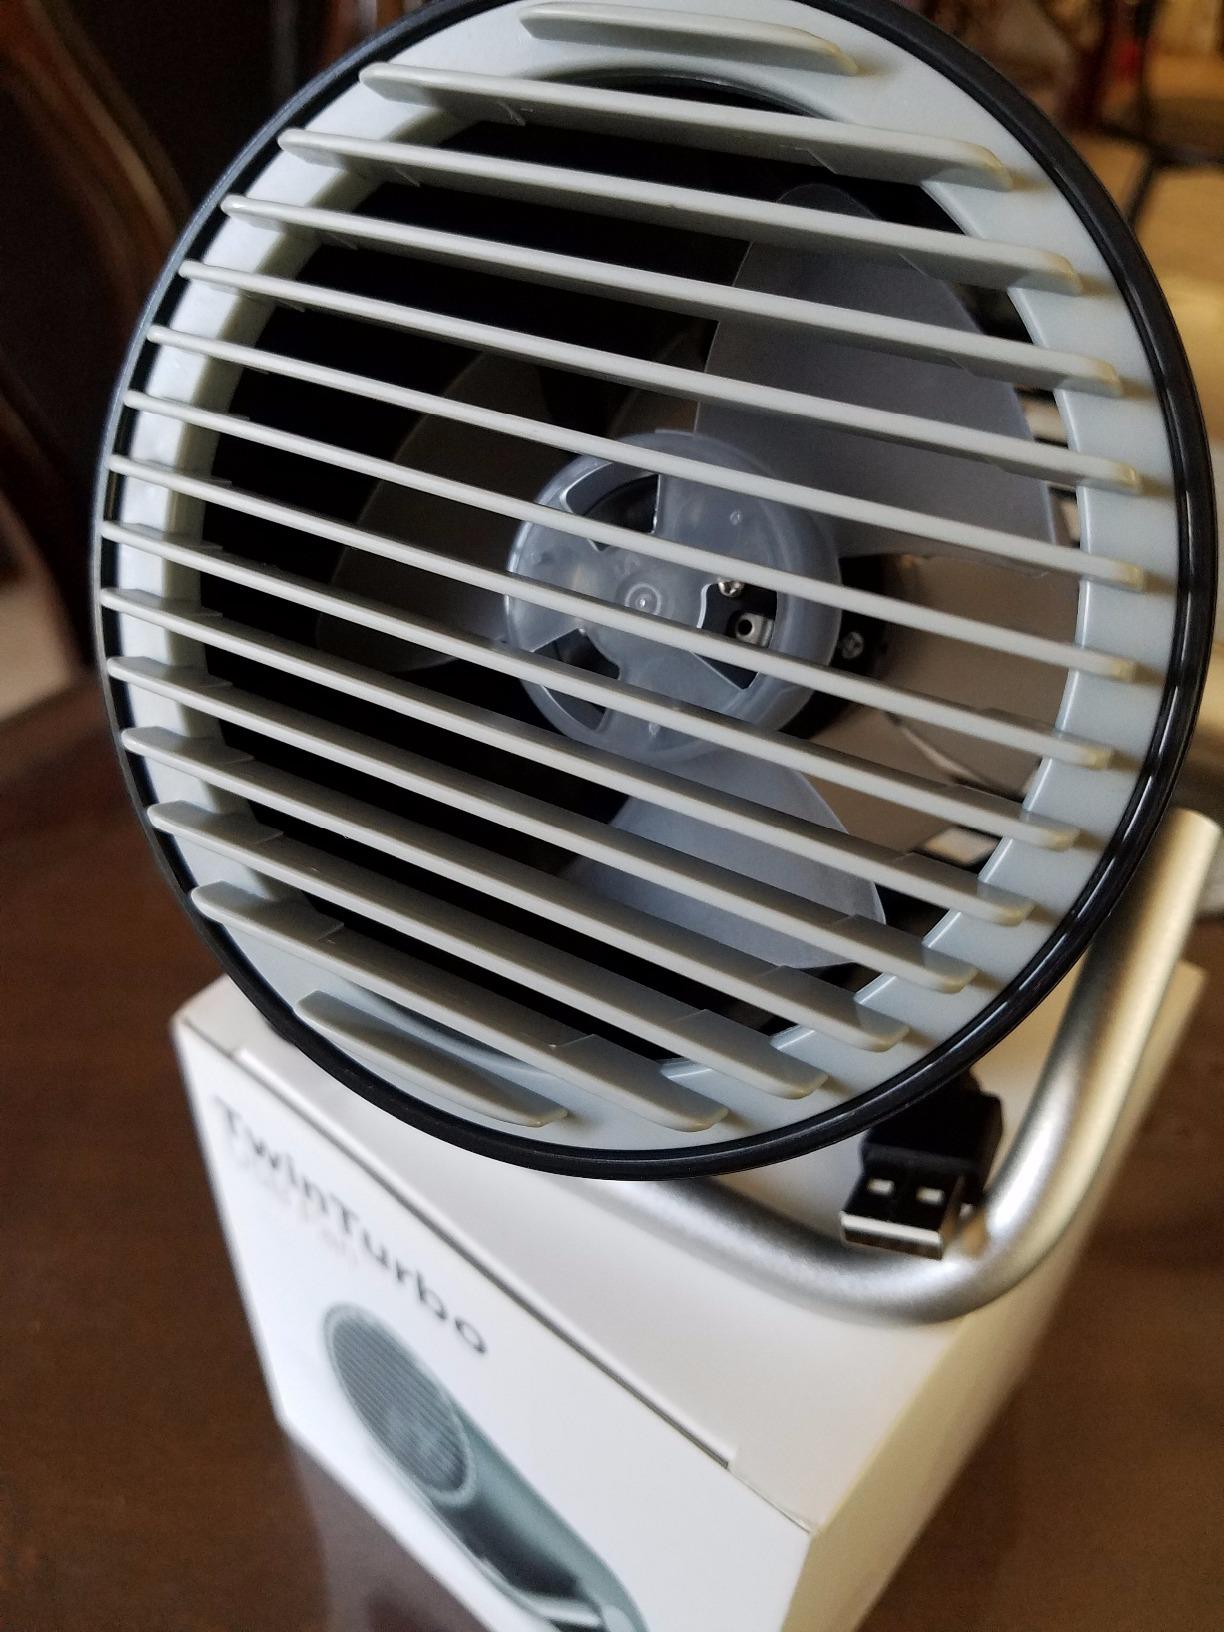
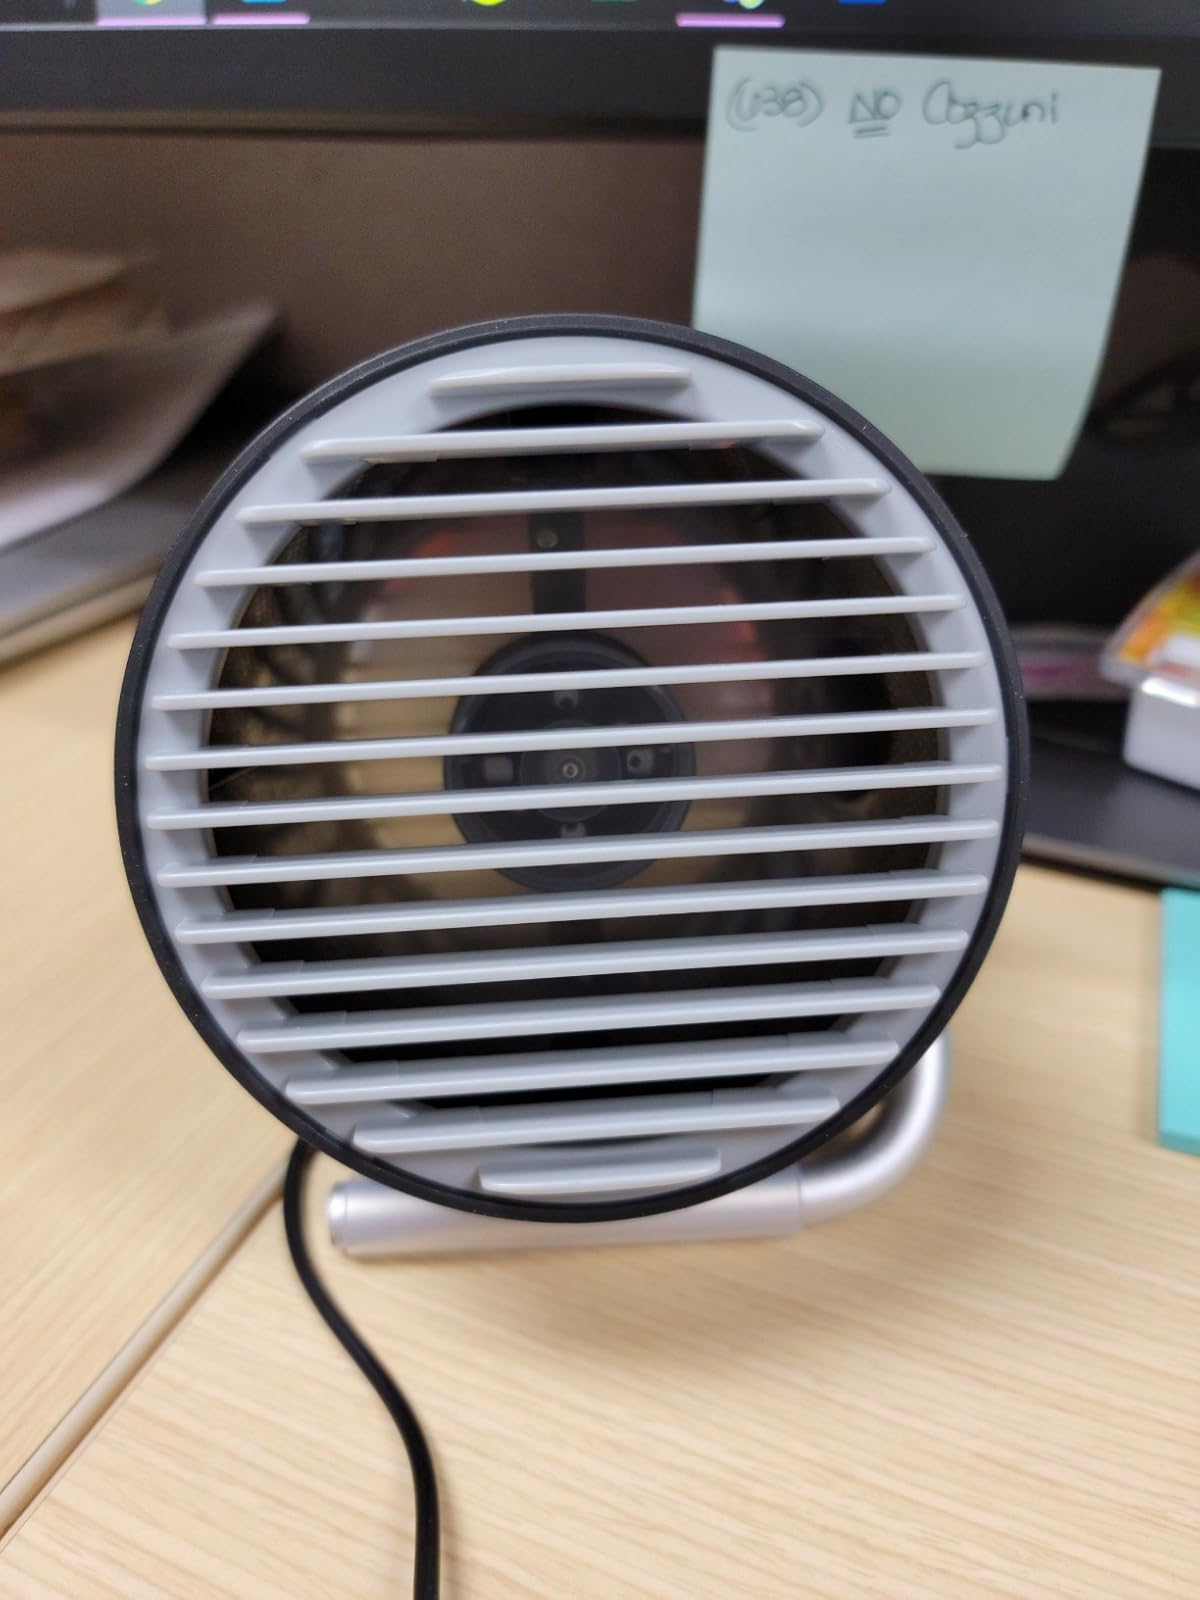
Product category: fan
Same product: yes